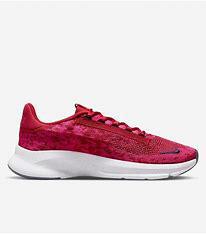
Brand: Nike
Model: Superrep Go 3 Flyknit Next Nature